Second School War

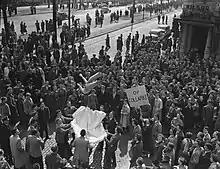
A Catholic demonstration against the Collard law in Antwerp in 1955

The Second School War was a political crisis in Belgium over the issue of religion in education between 1954 and 1958. The "war" was ended by a cross-party agreement, known as the School Pact, which clarified the role of religion in the state. It followed a crisis over the same issue in the 19th century, known as the First School War.